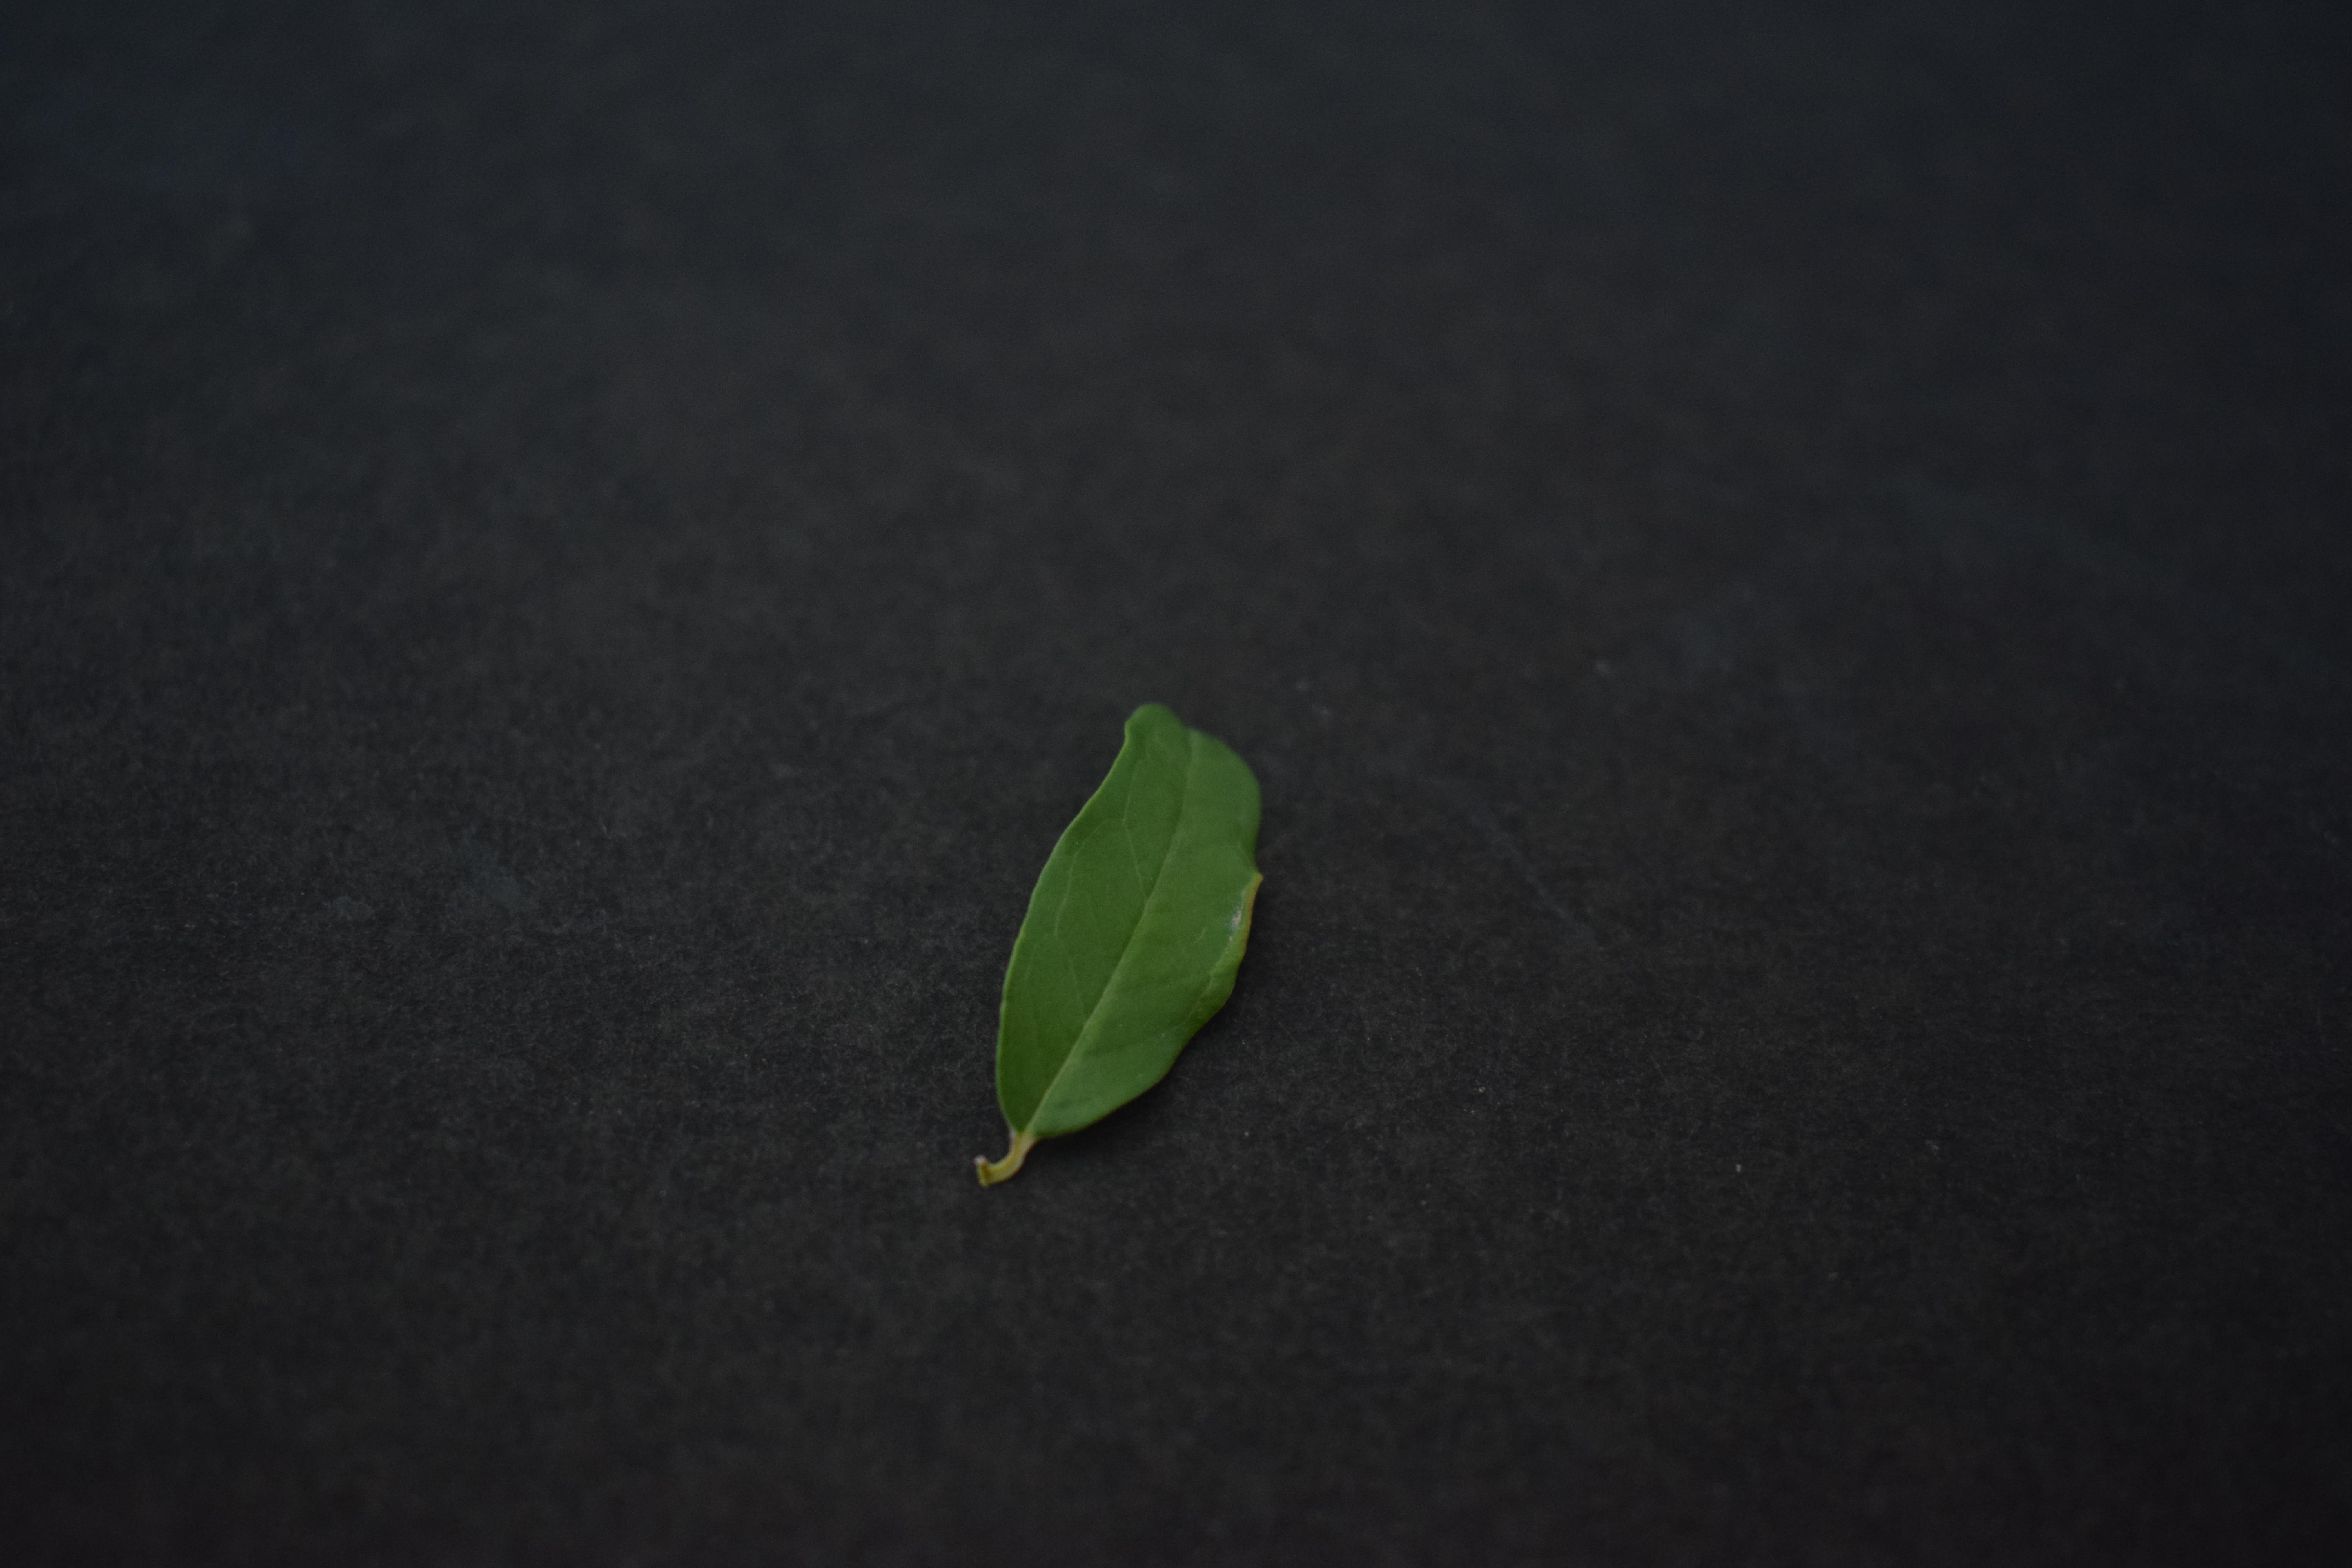
Plant species: Pomegranate